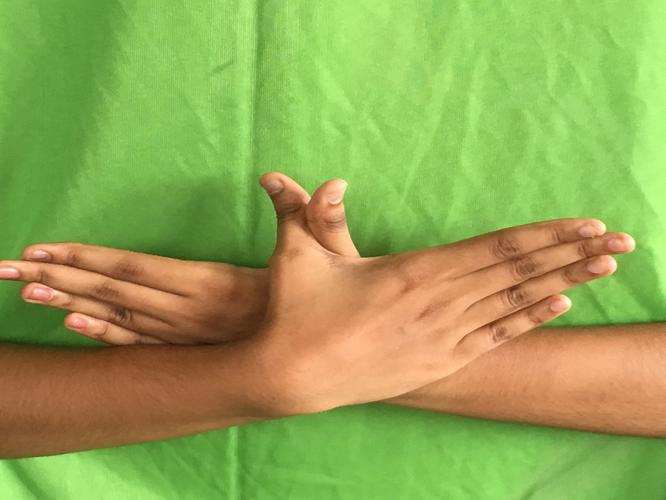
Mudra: Garuda
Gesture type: double_hand